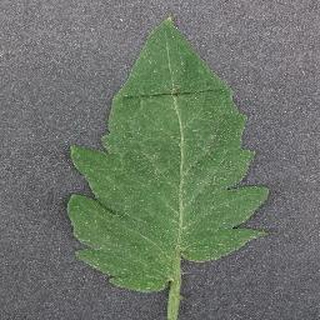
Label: healthy_tomato